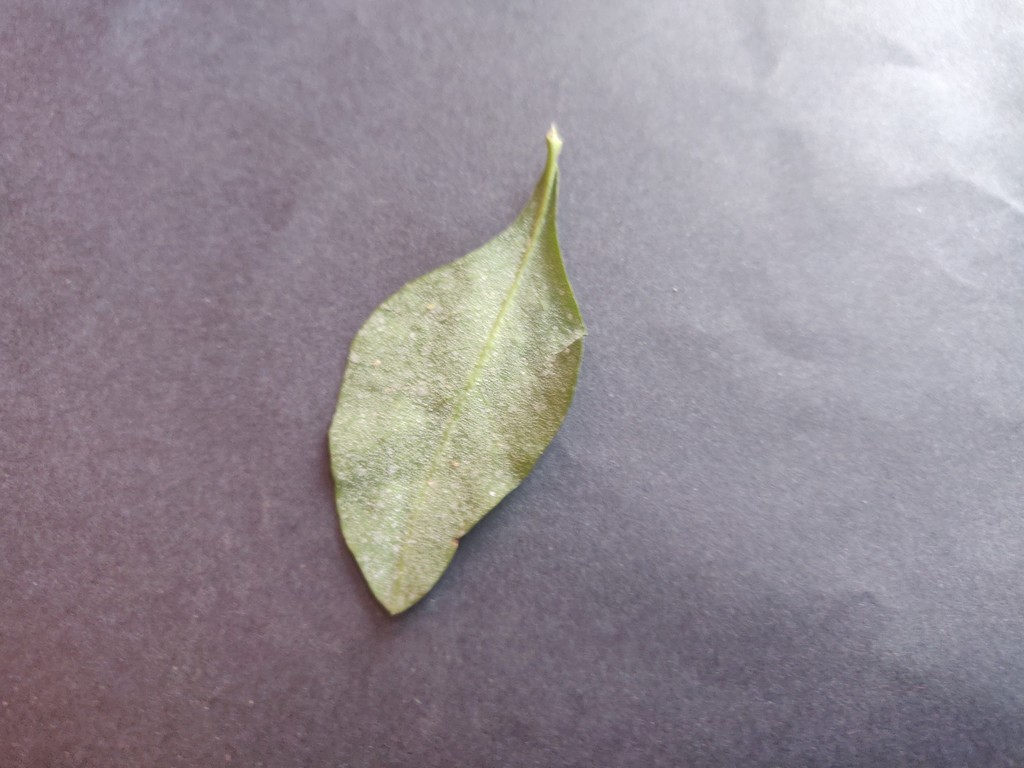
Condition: Unhealthy
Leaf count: single
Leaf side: back